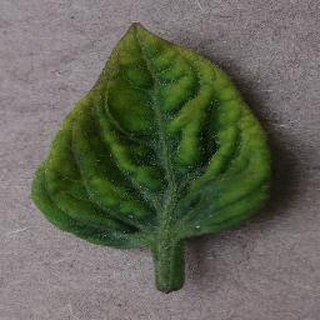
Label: tomato_yellow_leaf_curl_virus